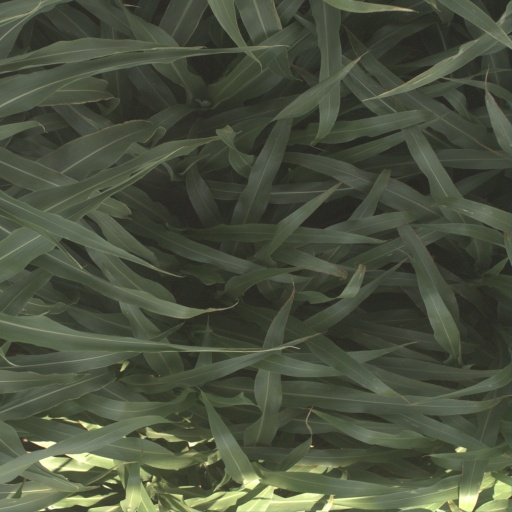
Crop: sorghum